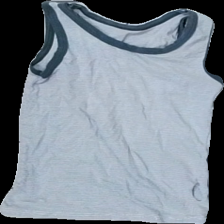
View: front
Type: Tank top
Category: Children
Brand: Missing
Colors: Blue, White
Material: 74% cotton 26% nylone
Pattern: Striped
Cut: Regular
Season: All
Holes: Major
Damage location: middle right
Damage 2: hål söm
Damage 2 location: bottom left
Damage 3 location: bottom right
Price range: <50
Recommended usage: Export
Description: randigt linne med hål i söm